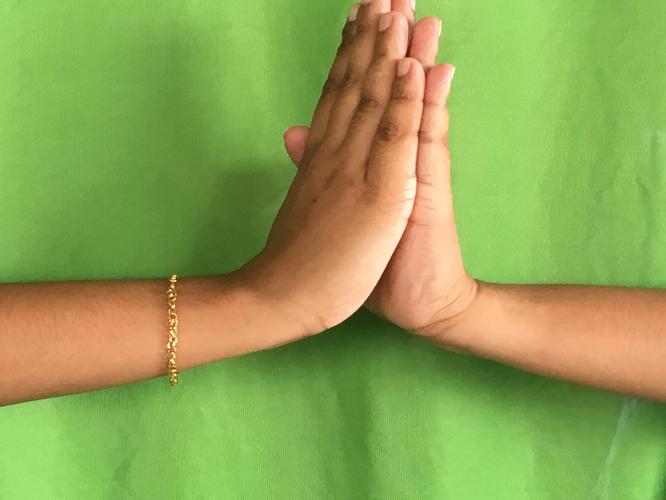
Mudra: Anjali
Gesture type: double_hand